Charles R. Drew

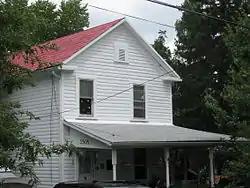

Numerous schools and health-related facilities, as well as other institutions, have been named in honor of Drew, including the Martin Luther King Jr./Drew Medical Center in Los Angeles.